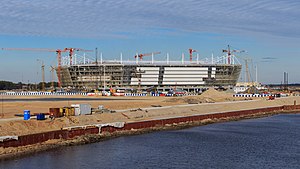
Kaliningrad Stadion / Galleri
Kaliningrad Stadion er et stadion i Kaliningrad i Rusland. Stadionet blev bygget op til Ruslands værtsskab ved VM i fodbold 2018 med planlagt indvielse 12. maj 2018. Efter VM ventes stadion at blive hjemmebane for klubben FC Baltika Kaliningrad.